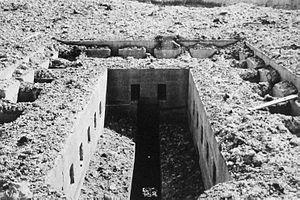
La forteresse de Mimoyecques est un ancien bunker de la Seconde Guerre mondiale situé à l'ouest du hameau de Moyecques, sur le territoire de la commune de Landrethun-le-Nord dans le département français du Pas-de-Calais. Portant les noms de code Wiese et Bauvorhaben 711, il fut construit par l'Allemagne nazie entre 1943 et 1944 pour abriter une batterie de canon V3 visant Londres.